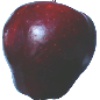
Label: red_delicious_apple